William of York

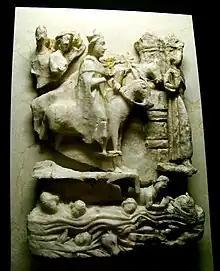
Carved plaque. William of York crosses the River Ouse; the Ouse bridge collapses but no one is killed.

As Archbishop, William undertook several ecclesiastical reforms and became popular with the people of York. However, he still needed a pallium, the sign of an archbishop's authority from the Pope, which he had not yet received. The Cistercians, who were still adamantly opposed to his being Archbishop, were determined to prevent his receiving it. William travelled to Rome in an attempt to obtain the pallium. The election of Pope Eugene III, a Cistercian, in 1145, was a setback for his cause. Bernard of Clairvaux, the famous Cistercian abbot and religious leader, exerted all his influence to ensure William's suspension, sending a series of complaints to the new Pope that William had been intruded by secular powers into the see, that he was oppressing the Cistercian monasteries and that he had irregularly appointed William of St. Barbara as Dean of York. In the winter of 1145–1146 Eugene re-examined the case, declared that William had not been validly consecrated and suspended him from office. William was required to obtain an in-person refutation of the old charges by William of St Barbara, by then the Bishop of Durham.